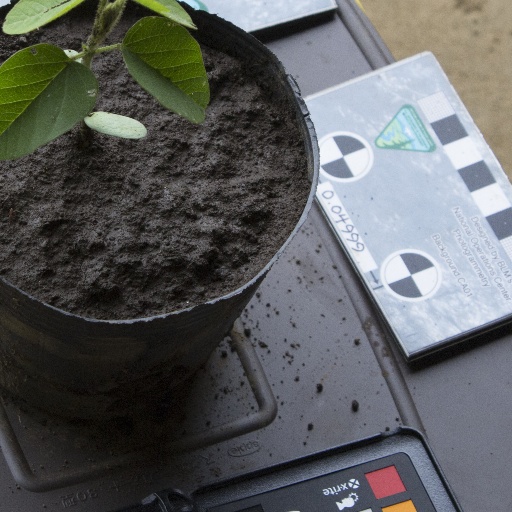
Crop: soybean